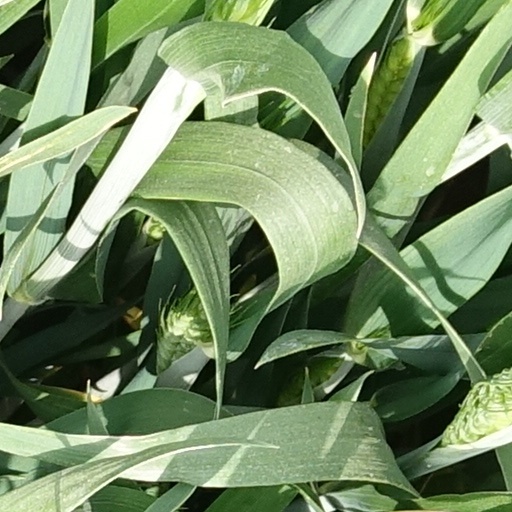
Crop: wheat